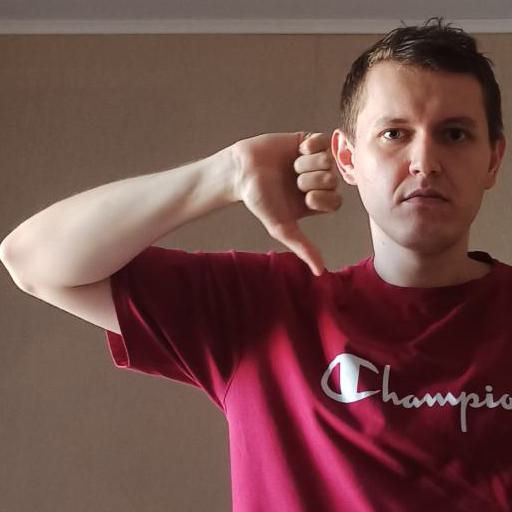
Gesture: dislike